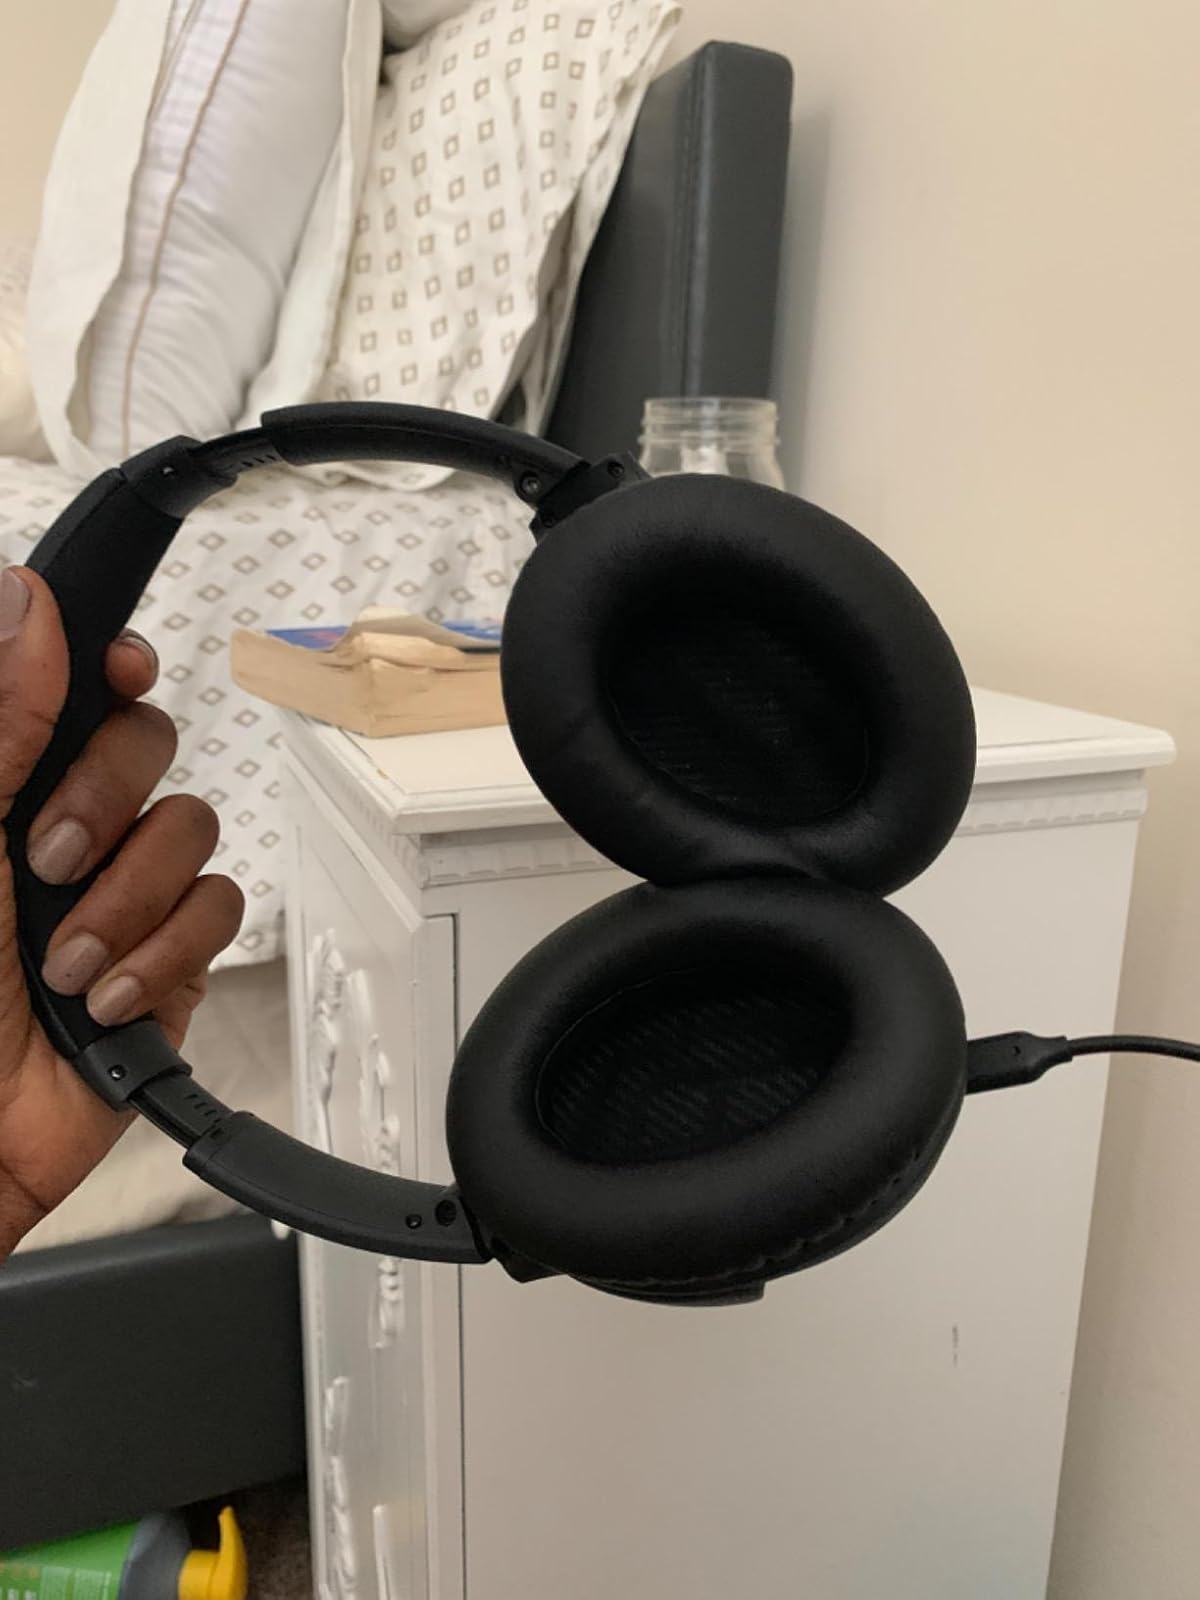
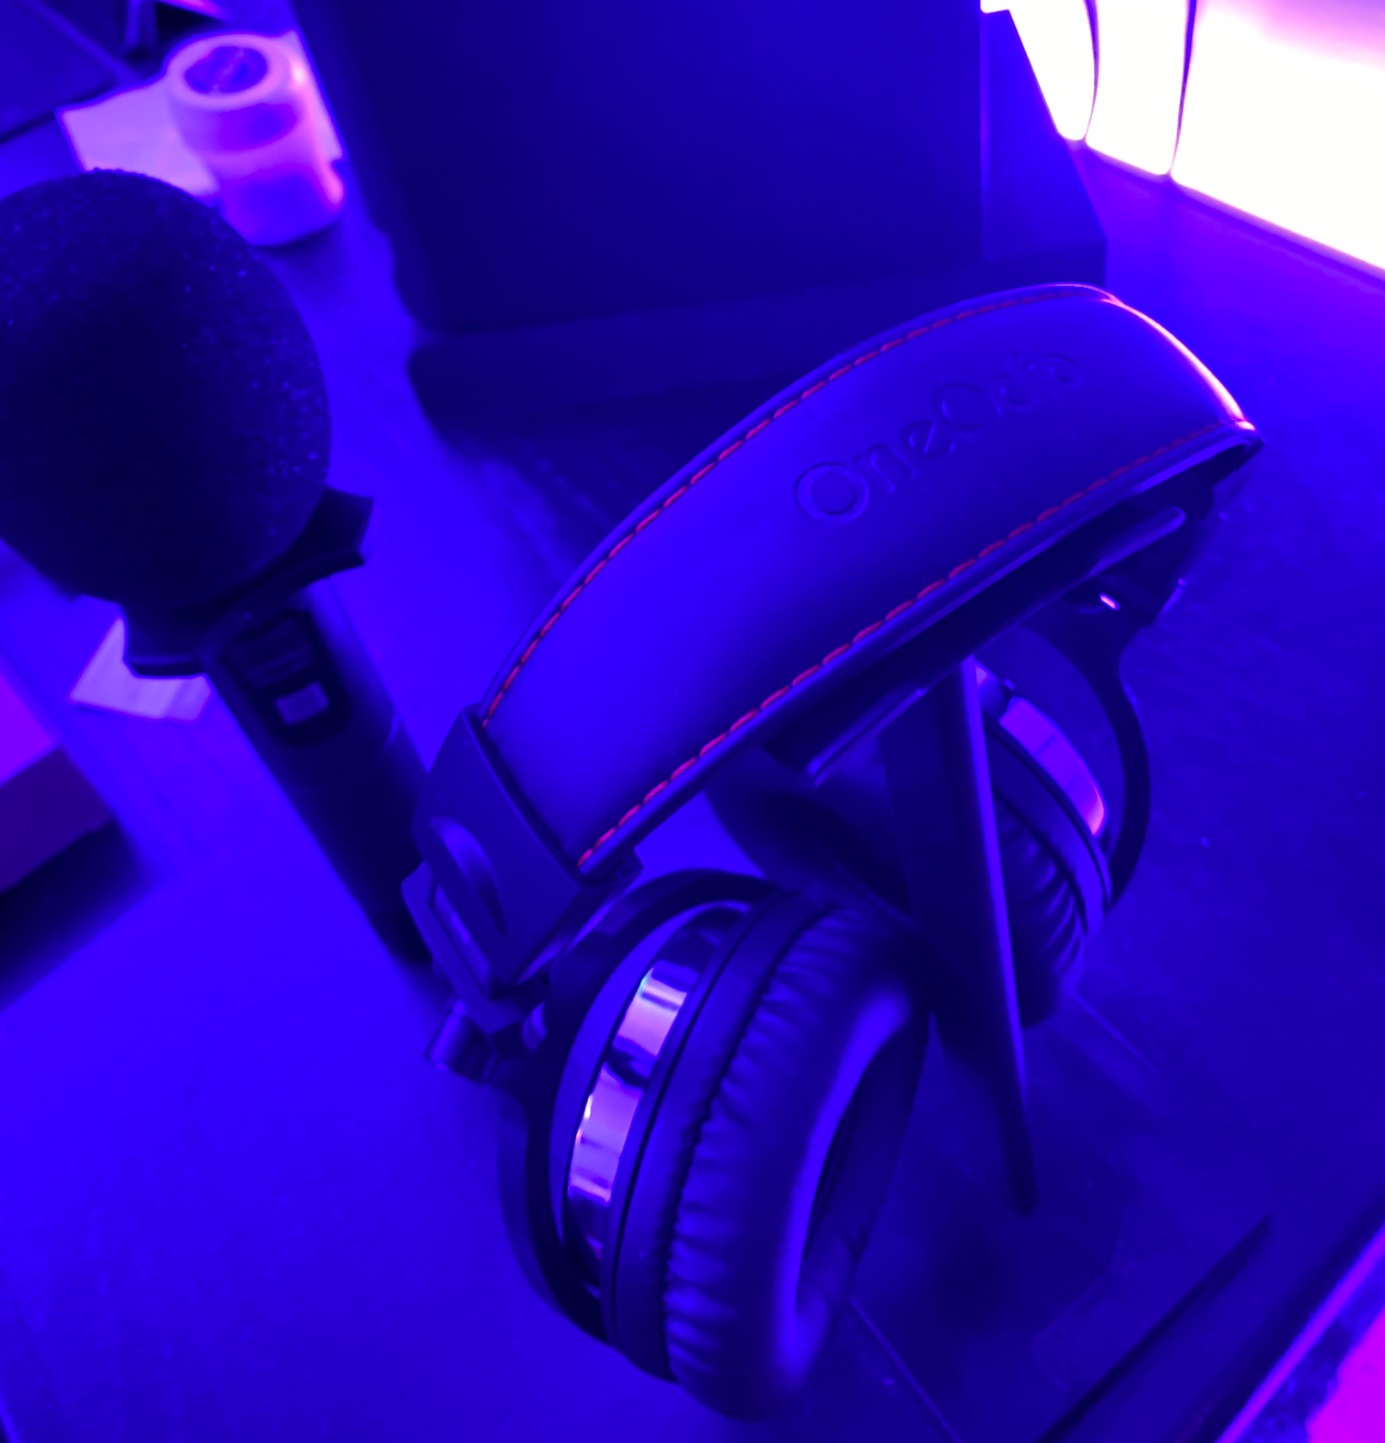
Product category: headphones
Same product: no